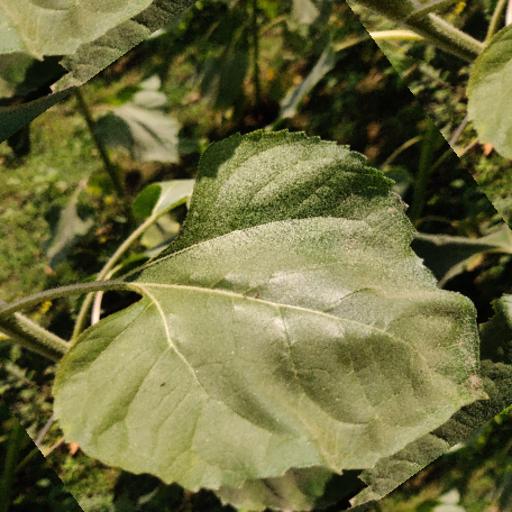
Label: Fresh_leaf